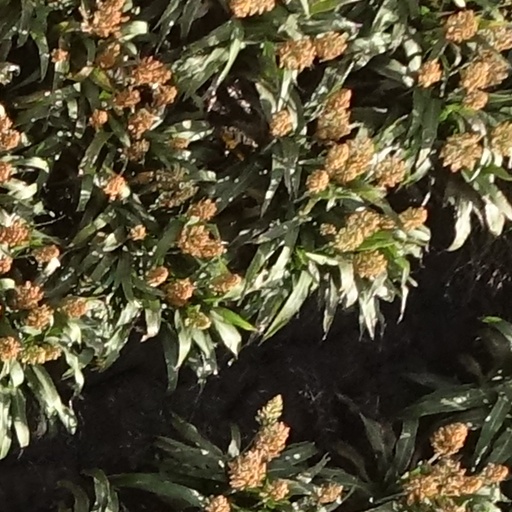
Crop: sorghum